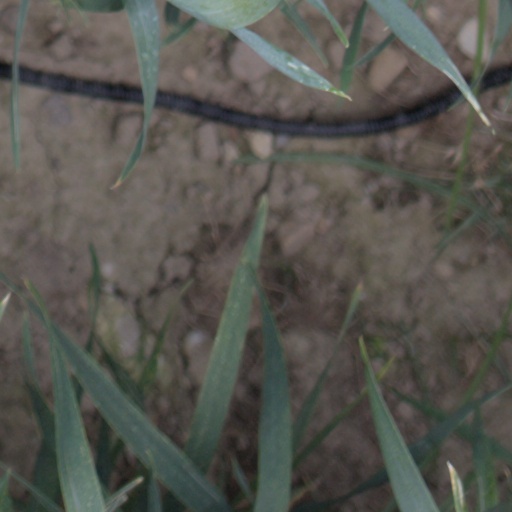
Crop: wheat